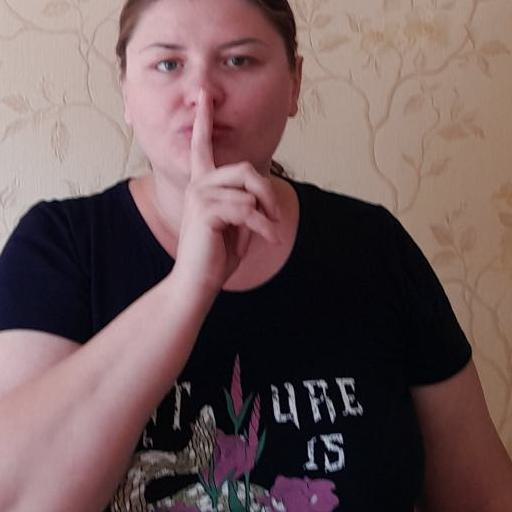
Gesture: mute